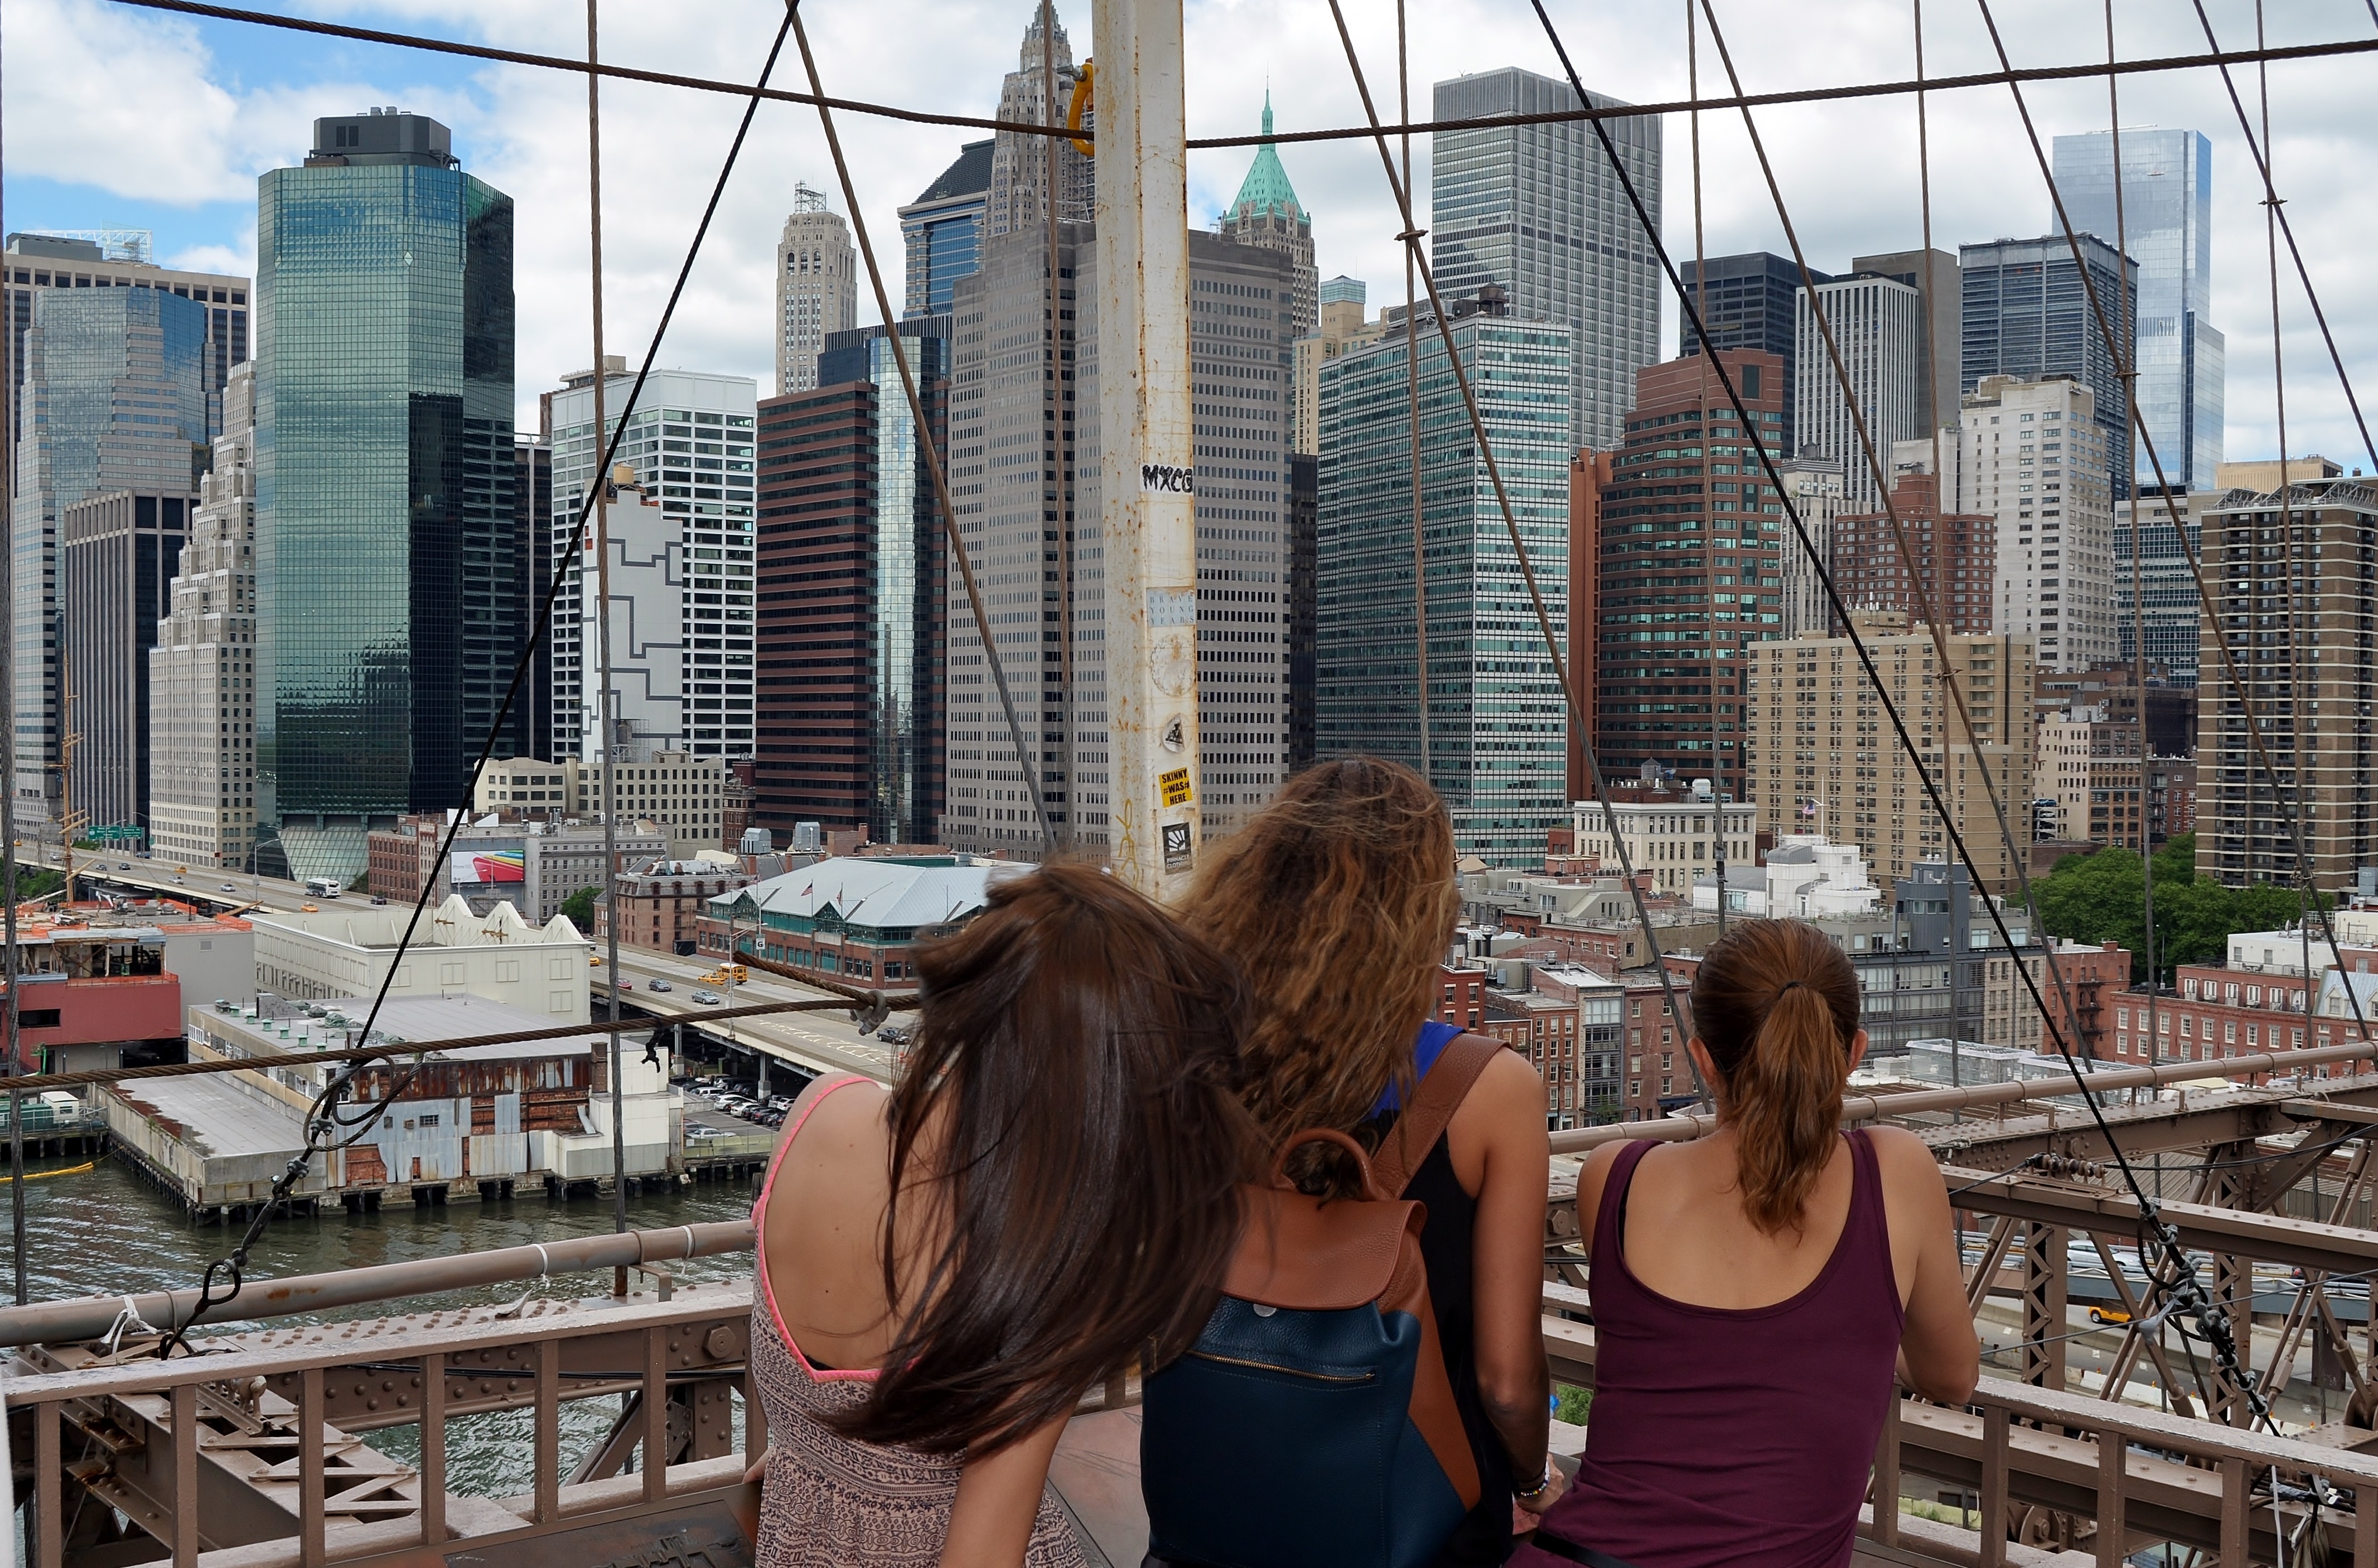
water, architecture, sky, woman, bridge, skyline, street, town, view, building, city, skyscraper, new york, river, manhattan, crowd, cityscape, downtown, construction, brooklyn, blue, tourism, girls, clouds, york, urban area, human settlement